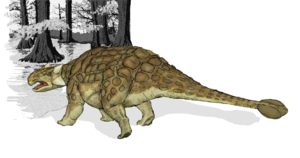
Les ornithischiens ou Ornithischia sont un des deux grands ordres de dinosaures. Il a été proposé par le professeur Harry Govier Seeley en 1887 et rapidement adopté.
Ankylosaurus, dont le nom scientifique signifie « lézard rigide », est un genre éteint de dinosaures ornithischiens herbivores de l'infra-ordre des Ankylosauria et de la famille des Ankylosauridae.
En zoologie, une massue est une masse osseuse au bout de la queue de certains dinosaures et mammifères, particulièrement chez les ankylosauridés et les glyptodontes. On pense que c'était une forme d'armure ou d'arme utilisée pour se protéger des prédateurs, de façon très semblable aux pointes de la queue, possédées par les stegosauridés, bien que, du moins chez les glyptodontes, on suppose qu'il pouvait servir d'objet de parade. Parmi les dinosaures, on trouvait la massue principalement chez les ankylosauridés, bien que le sauropode Shunosaurus possédât également une massue caudale. La massue caudale est le plus souvent représentée chez l’Ankylosaurus, spécialement lors de rencontres avec de plus gros prédateurs tels que le tyrannosaure. Que l’Ankylosaurus ait été ou non réellement capable de balancer sa queue avec suffisamment de force pour être invulnérable reste encore à prouver.